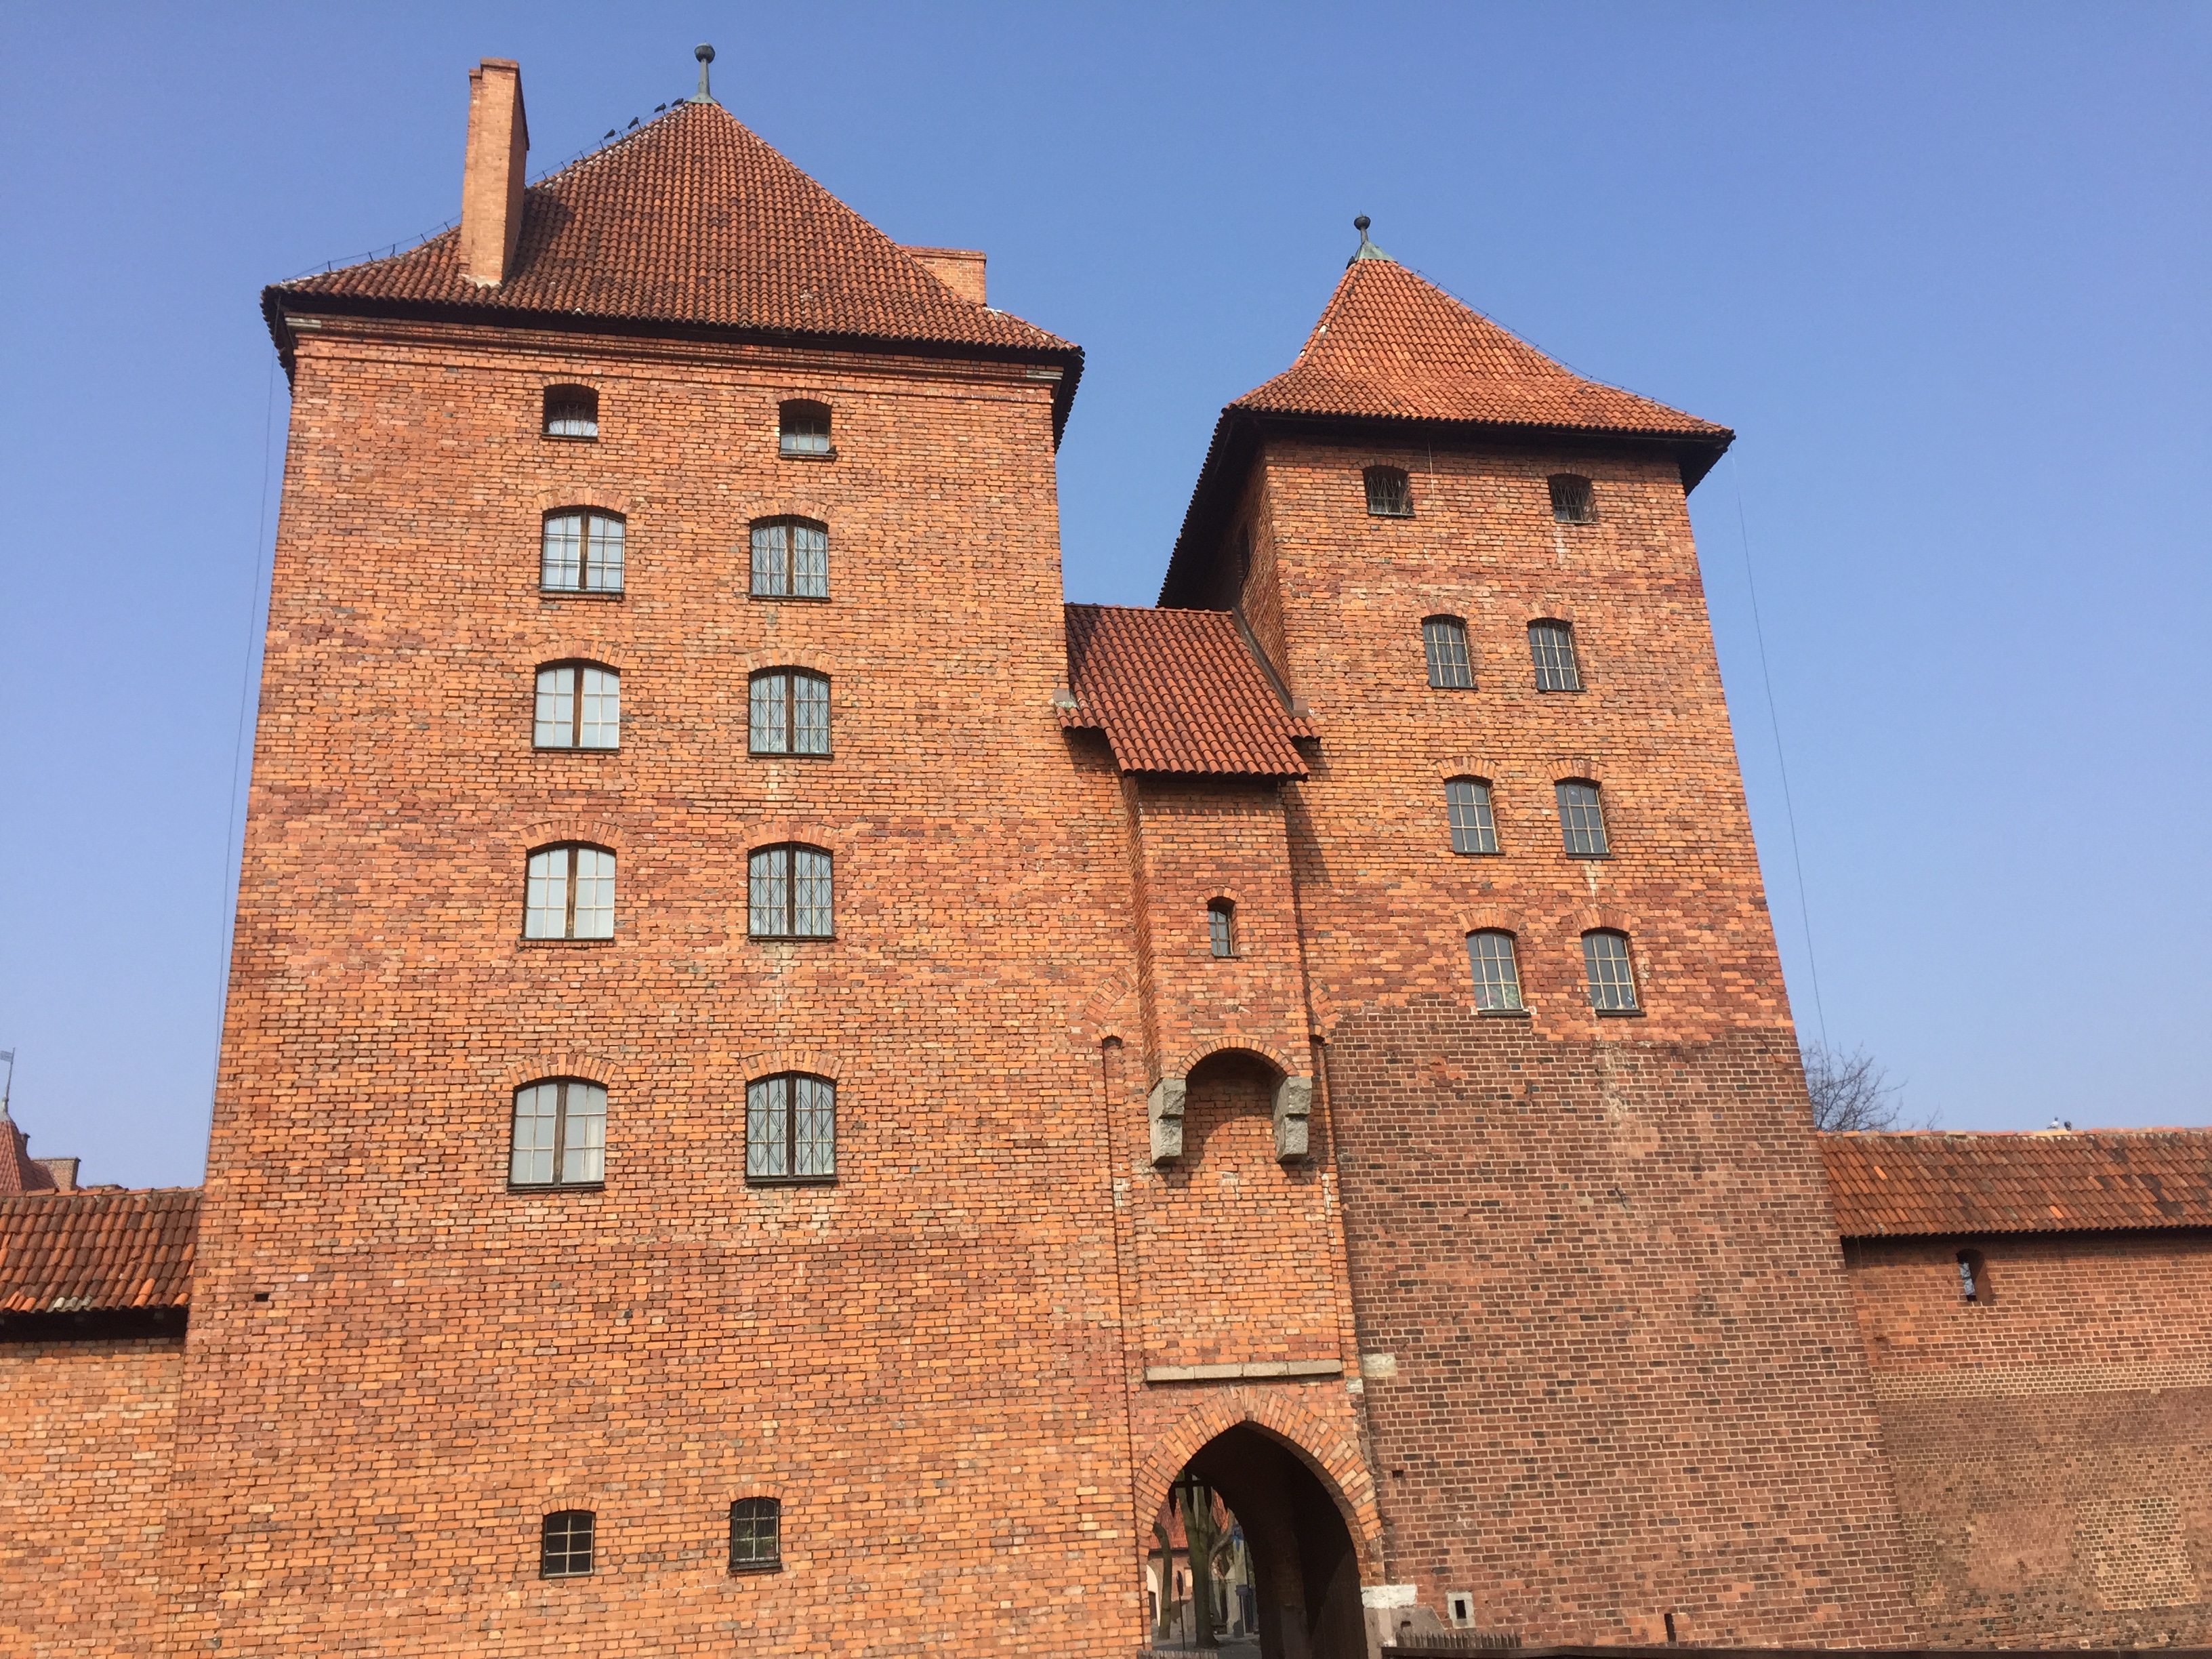
building, chateau, monument, tower, castle, church, fortification, bell tower, medieval architecture, steeple, poland, masuria, middle ages, malbork, historic site, spanish missions in california